Brian Writes a Bestseller

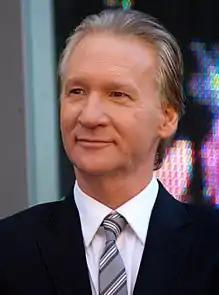
Political satirist Bill Maher made an appearance, and his talk show, "Real Time with Bill Maher", was lampooned.

First announced at the 2010 San Diego Comic-Con by executive producer and series showrunner Steve Callaghan, the episode was written by series regular Gary Janetti, and directed by series regular Joseph Lee before the conclusion of the eighth production season. The episode featured a live-action sequence on the set of the HBO talk show "Real Time with Bill Maher", with the animated Brian Griffin superimposed on the panel. Bill Maher appeared in the scene opposite panelists Dana Gould and Arianna Huffington.